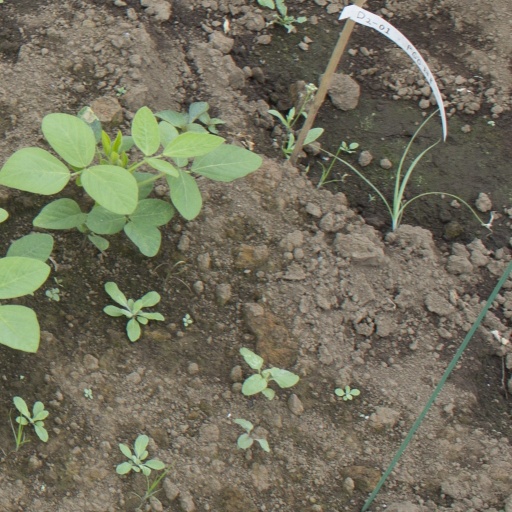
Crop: soybean